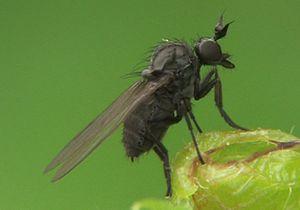
Les Microphoridae sont une famille de diptères muscomorphes.